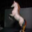
Label: horse